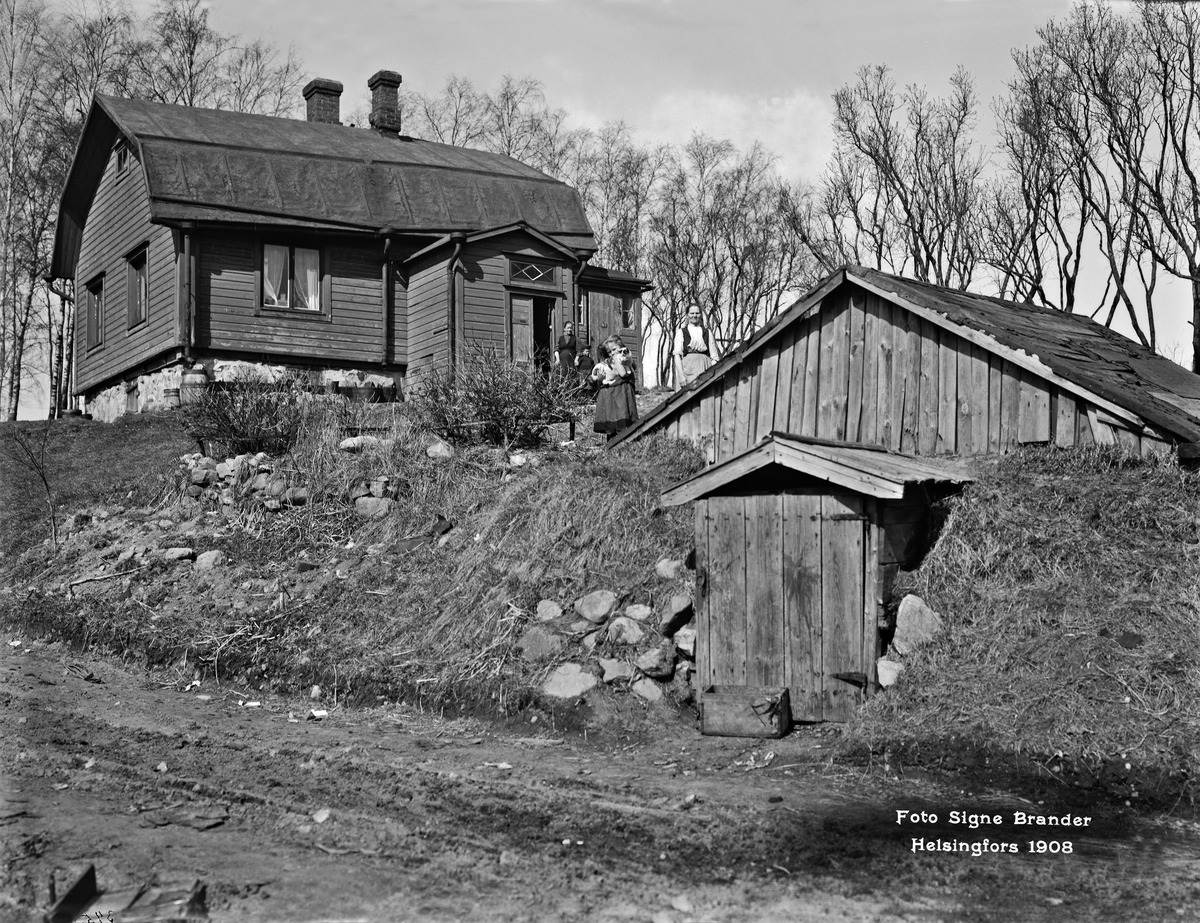
Fjelldalin huvila-alue
sisällön kuvaus: Fjelldalin huvila-alue. Rakennus nykyisen Dagmarinkatu 3:n kohdalta. mustavalkoinen
Kuvaaja: Brander, Signe, valokuvaaja
Ajankohta: kuvausaika 1908
Paikka: Suomi, Uusimaa, Helsinki, Töölö Helsinki, Etu-Töölö Helsinki
Aiheet: puurakennukset, lapset, naiset, lemmikkieläimet kissat